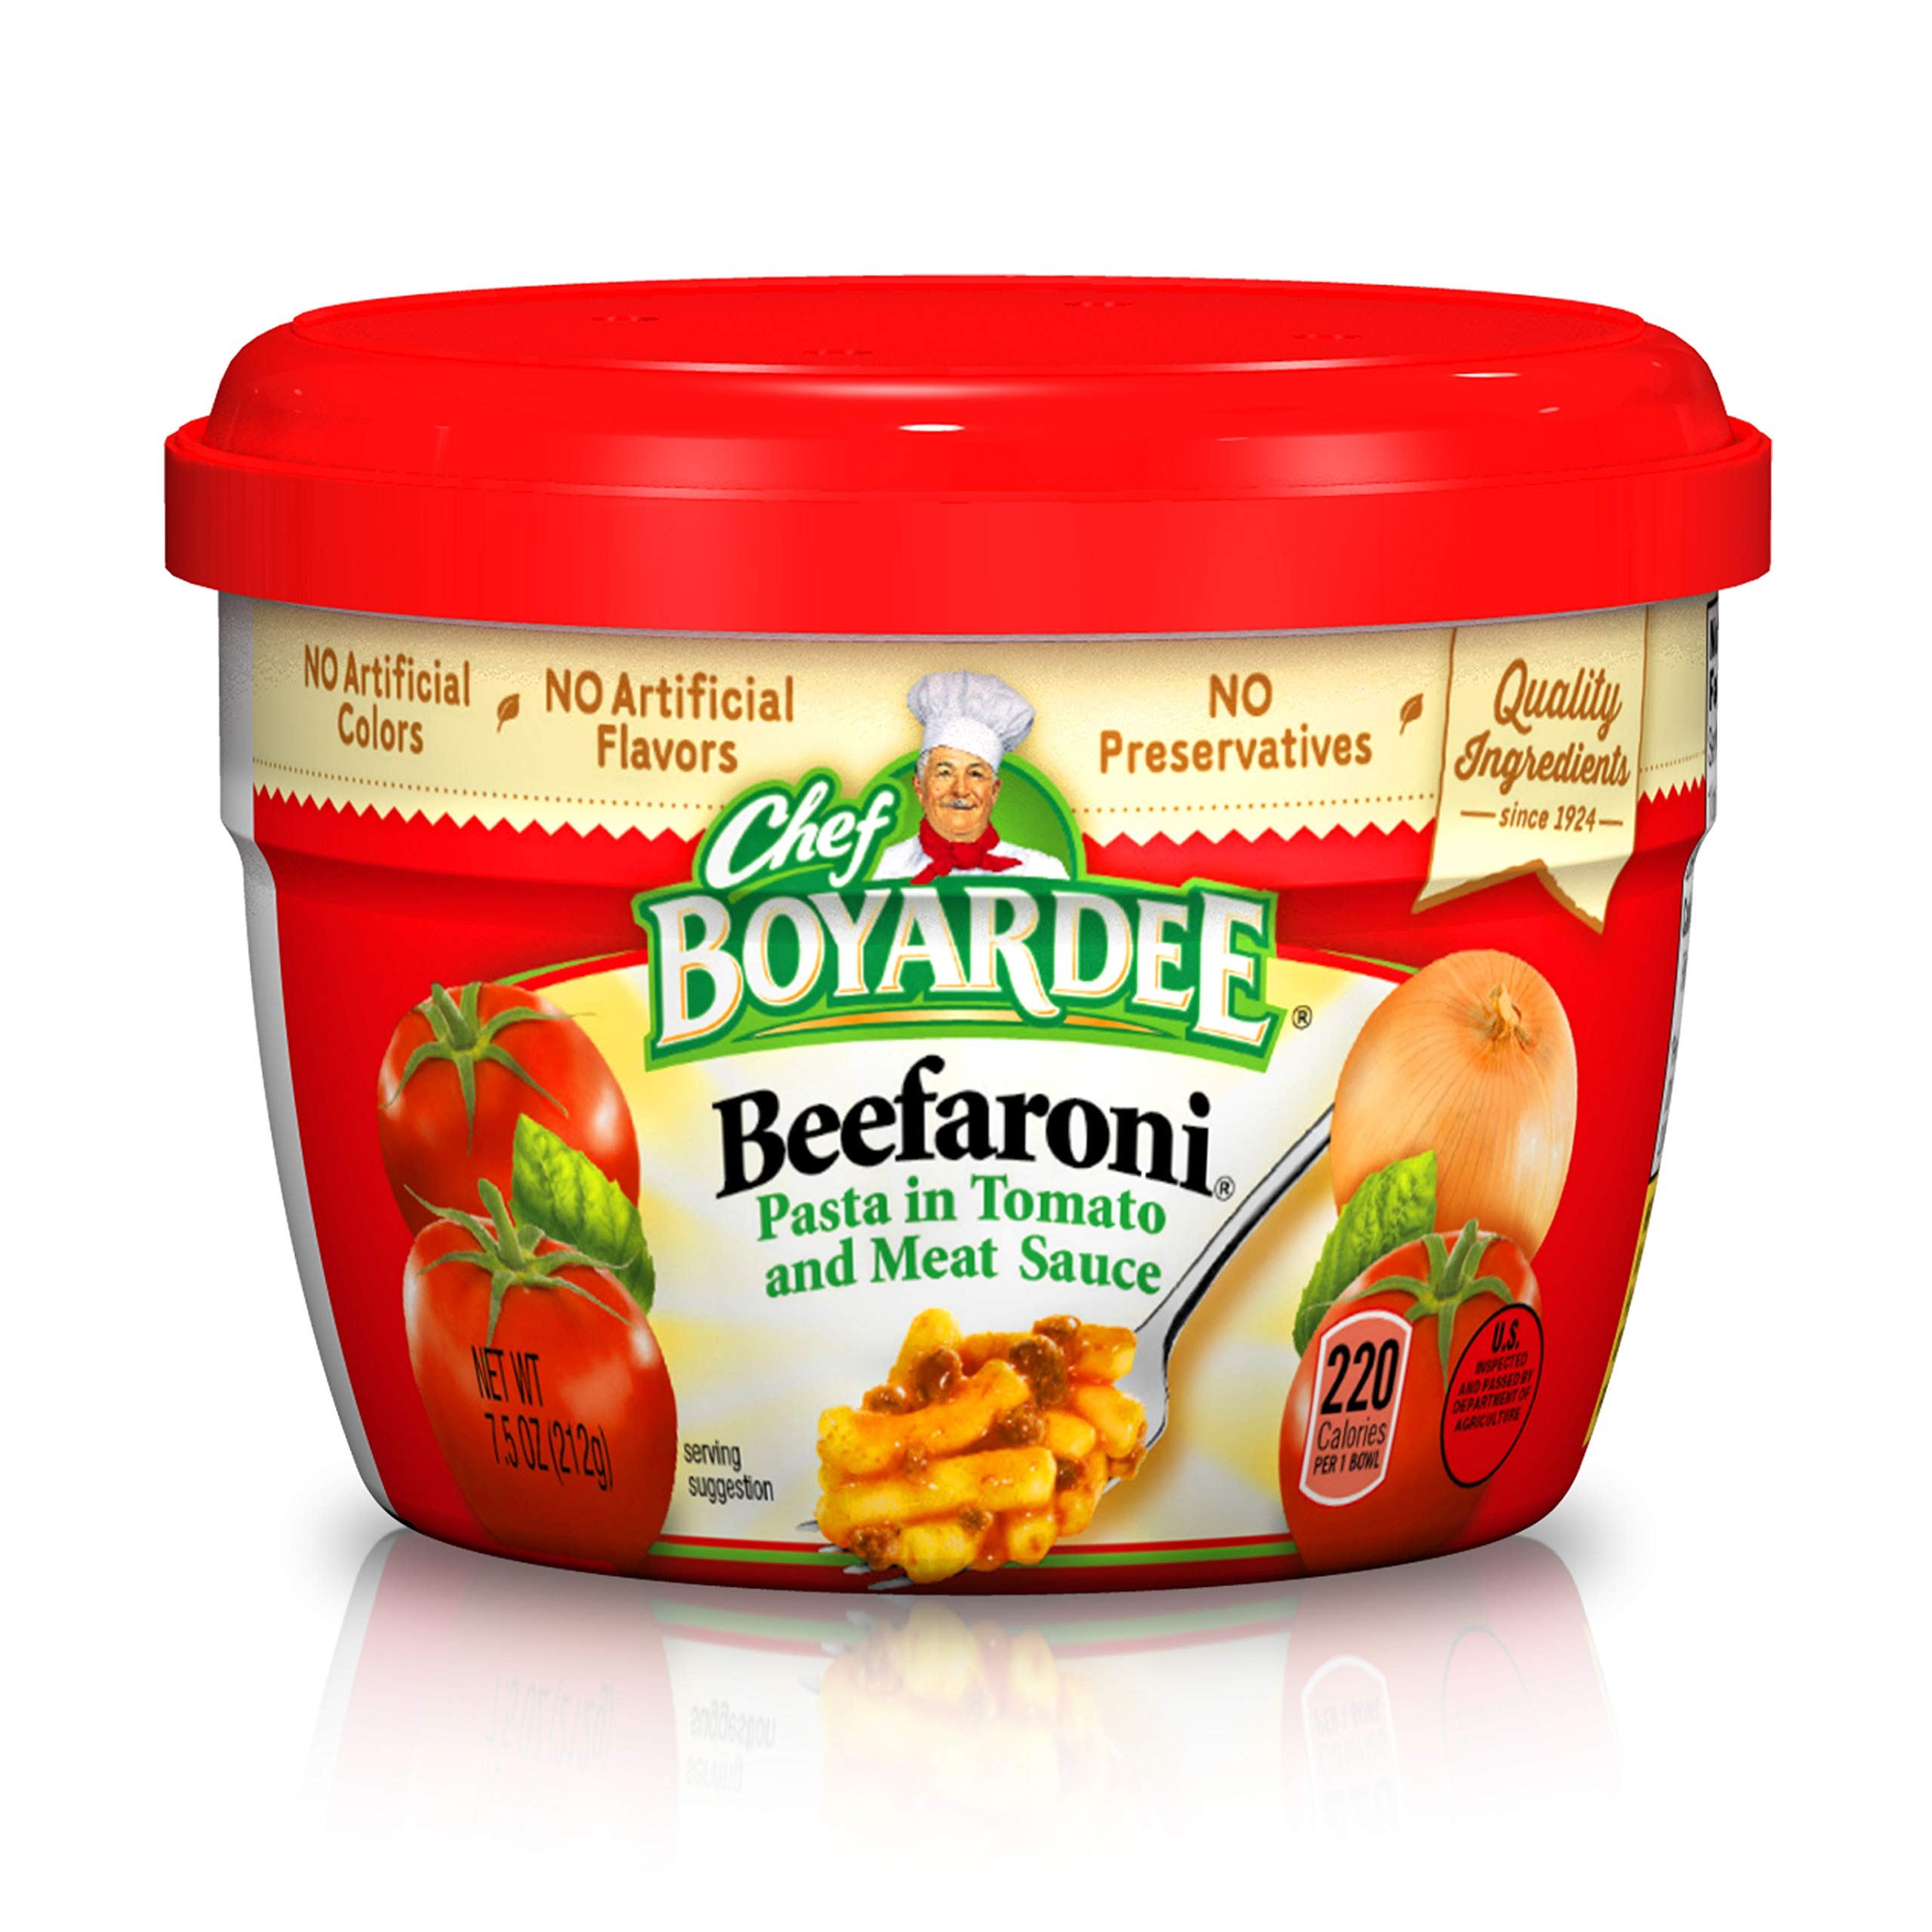
Item Name: Chef Boyardee Microwave Beefaroni - 7.5 oz
Bullet Point 1: No preservatives
Bullet Point 2: Microwave meals
Bullet Point 3: Item Package Dimension: 4.0" L x 4.0" W x 3.0" H
Bullet Point 4: Item Package Weight: 8.6 oz
Bullet Point 5: This Beefaroni is pasta with beef in tomato sauce, is a fun meal for the kids and is ready to serve in 90 seconds. Just heat and eat!
Bullet Point 6: When you serve Chef Boyardee to your family, you give them a wholesome meal as well. Because Chef Boyardee is made with premium beef and enriched pasta, it is a good source of protein. Chef Boyardee has no preservatives.
Bullet Point 7: Chef Boyardee Beefaroni is a fast and simple meal solution with great flavor you will love and enjoy!
Bullet Point 8: Made with 0 grams of trans fat per serving!
Bullet Point 9: Enjoy the great taste of Chef Boyardee Beefaroni! Lots of beef, no preservatives, totally delicious!
Value: 7.5
Unit: Ounce

Price: 1.25